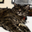
Label: cat